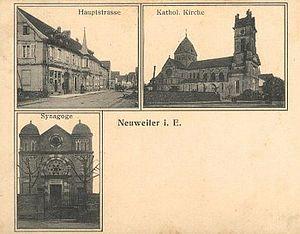
Cette synagogue n'est plus un lieu de culte. elle est exploitée actuellement par un menuisier.